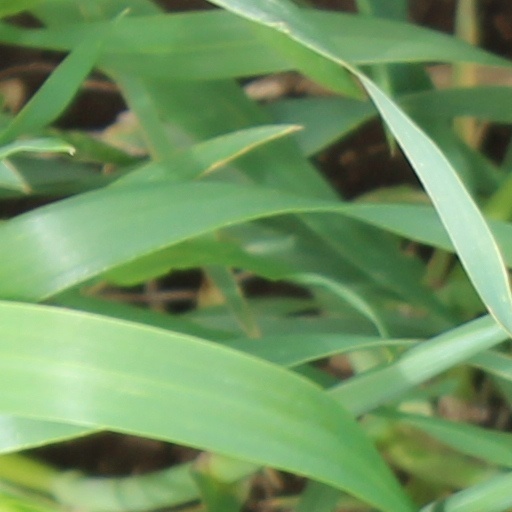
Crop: wheat